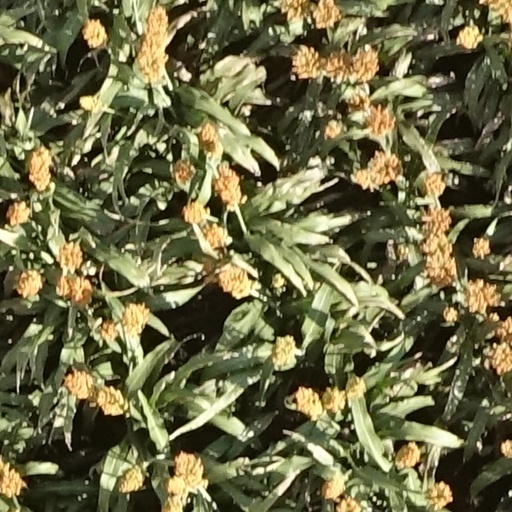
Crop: sorghum